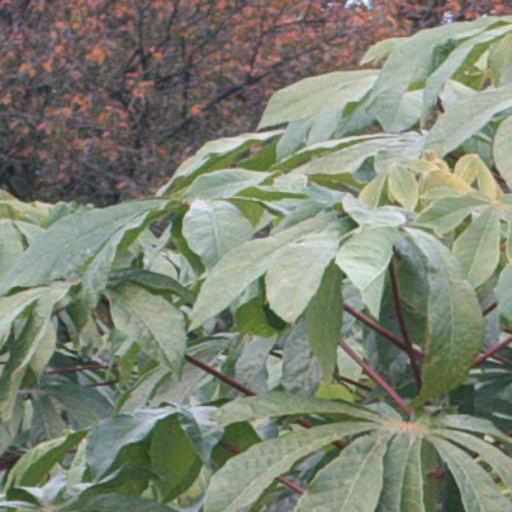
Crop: cassava